Buenos Aires

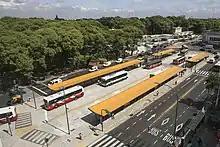
Federico Lacroze Transfer Center of the Metrobus

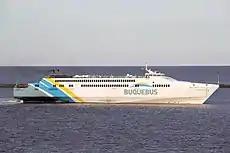
Buquebus high-speed ferries connect Buenos Aires to Uruguay

According to the World Travel & Tourism Council, tourism has been growing in the Argentine capital since 2002. In a survey by the travel and tourism publication Travel + Leisure Magazine in 2008, visitors voted Buenos Aires the second most desirable city to visit after Florence, Italy. In 2008, an estimated 2.5 million visitors visited the city. Buenos Aires is an international hub of highly active and diverse nightlife with bars, dance bars and nightclubs staying open well past midnight.